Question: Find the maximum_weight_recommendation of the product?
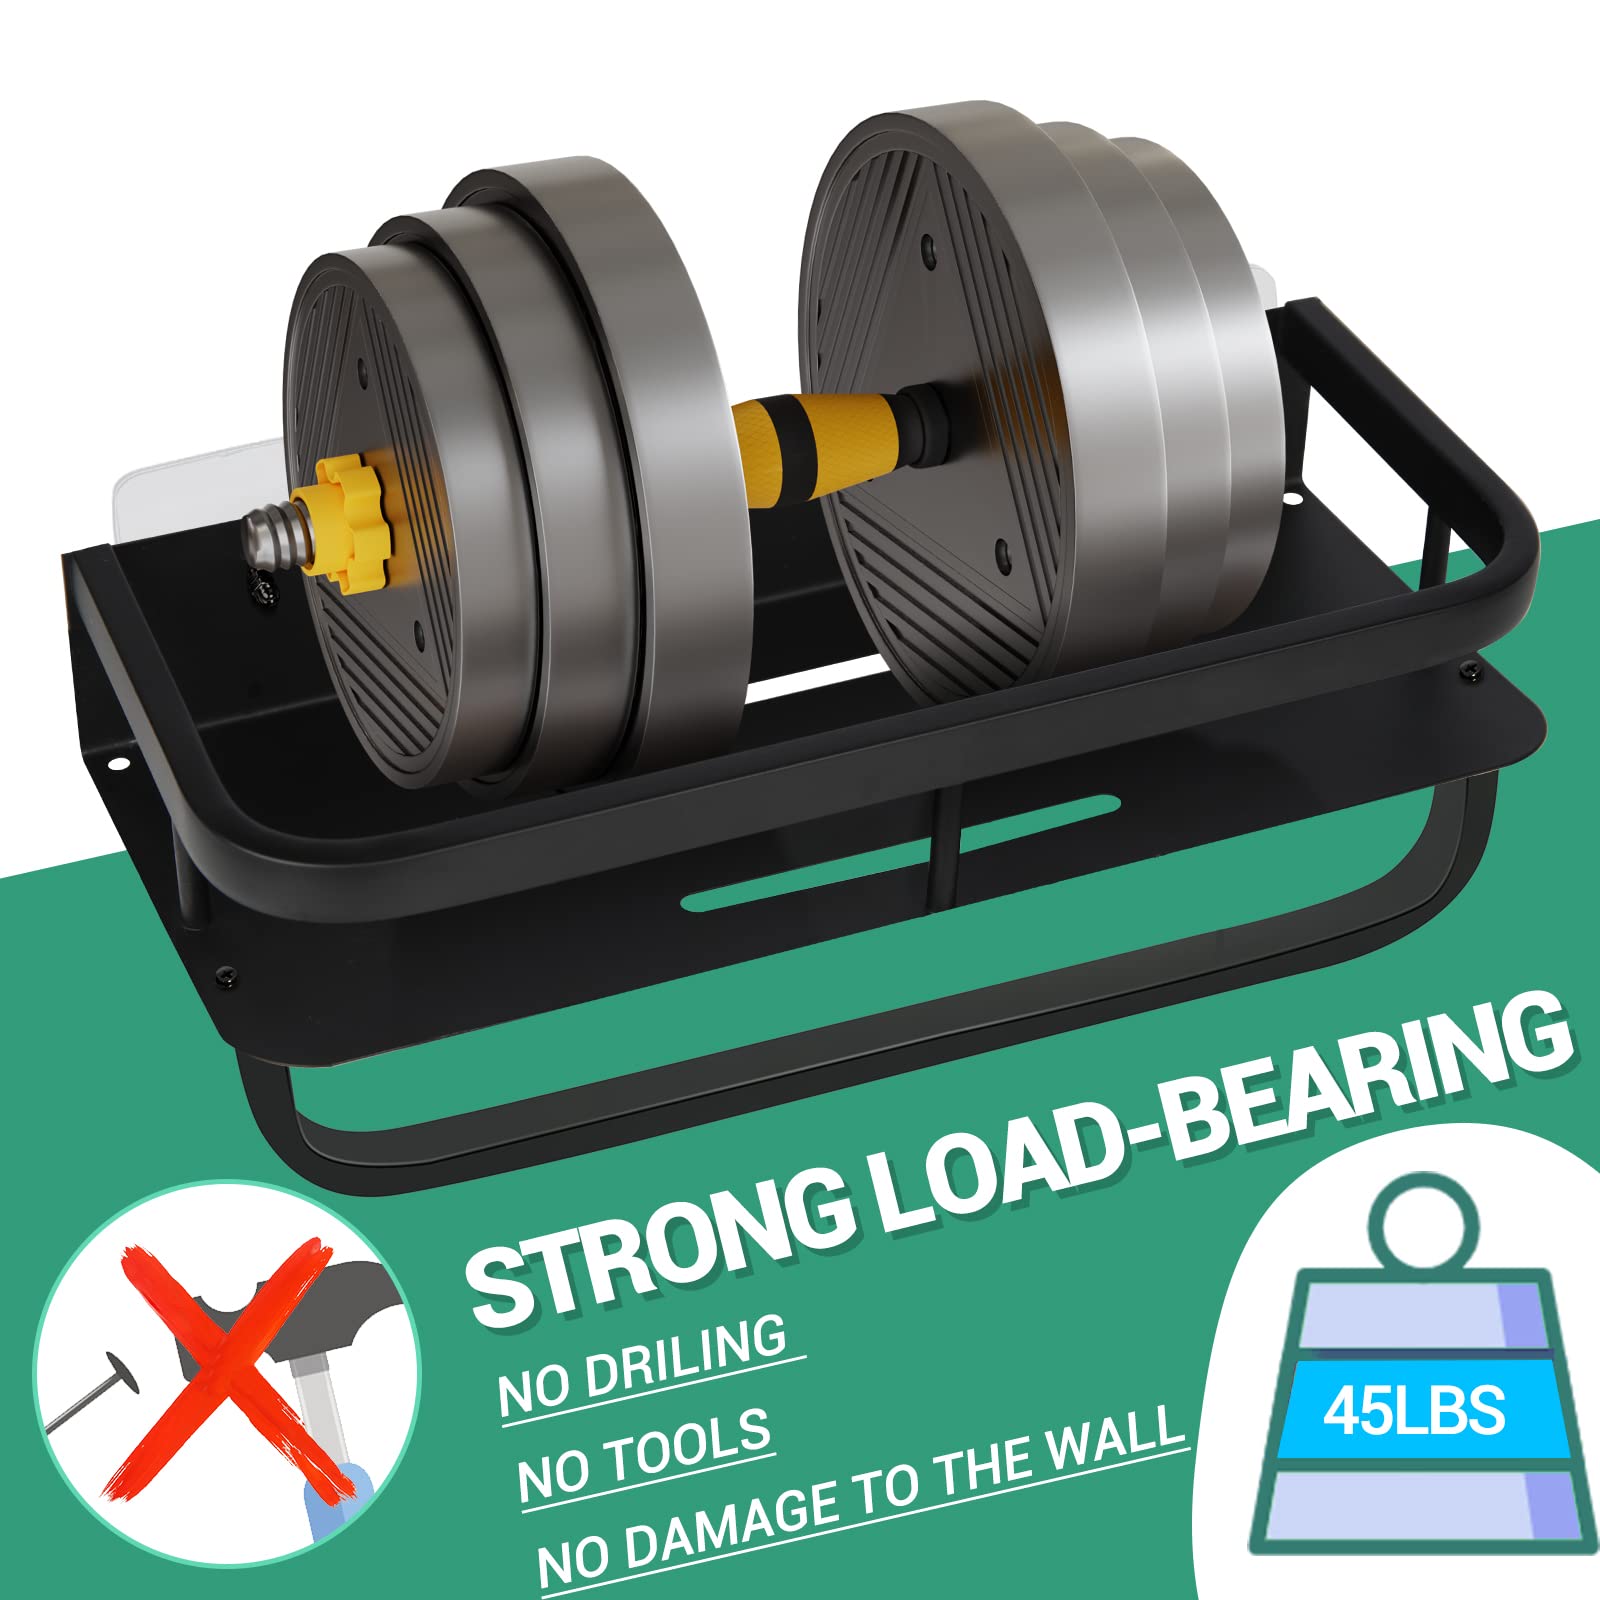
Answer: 45.0 pound